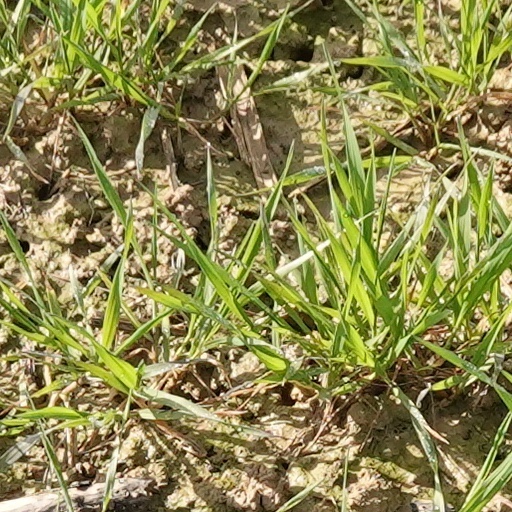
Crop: wheat